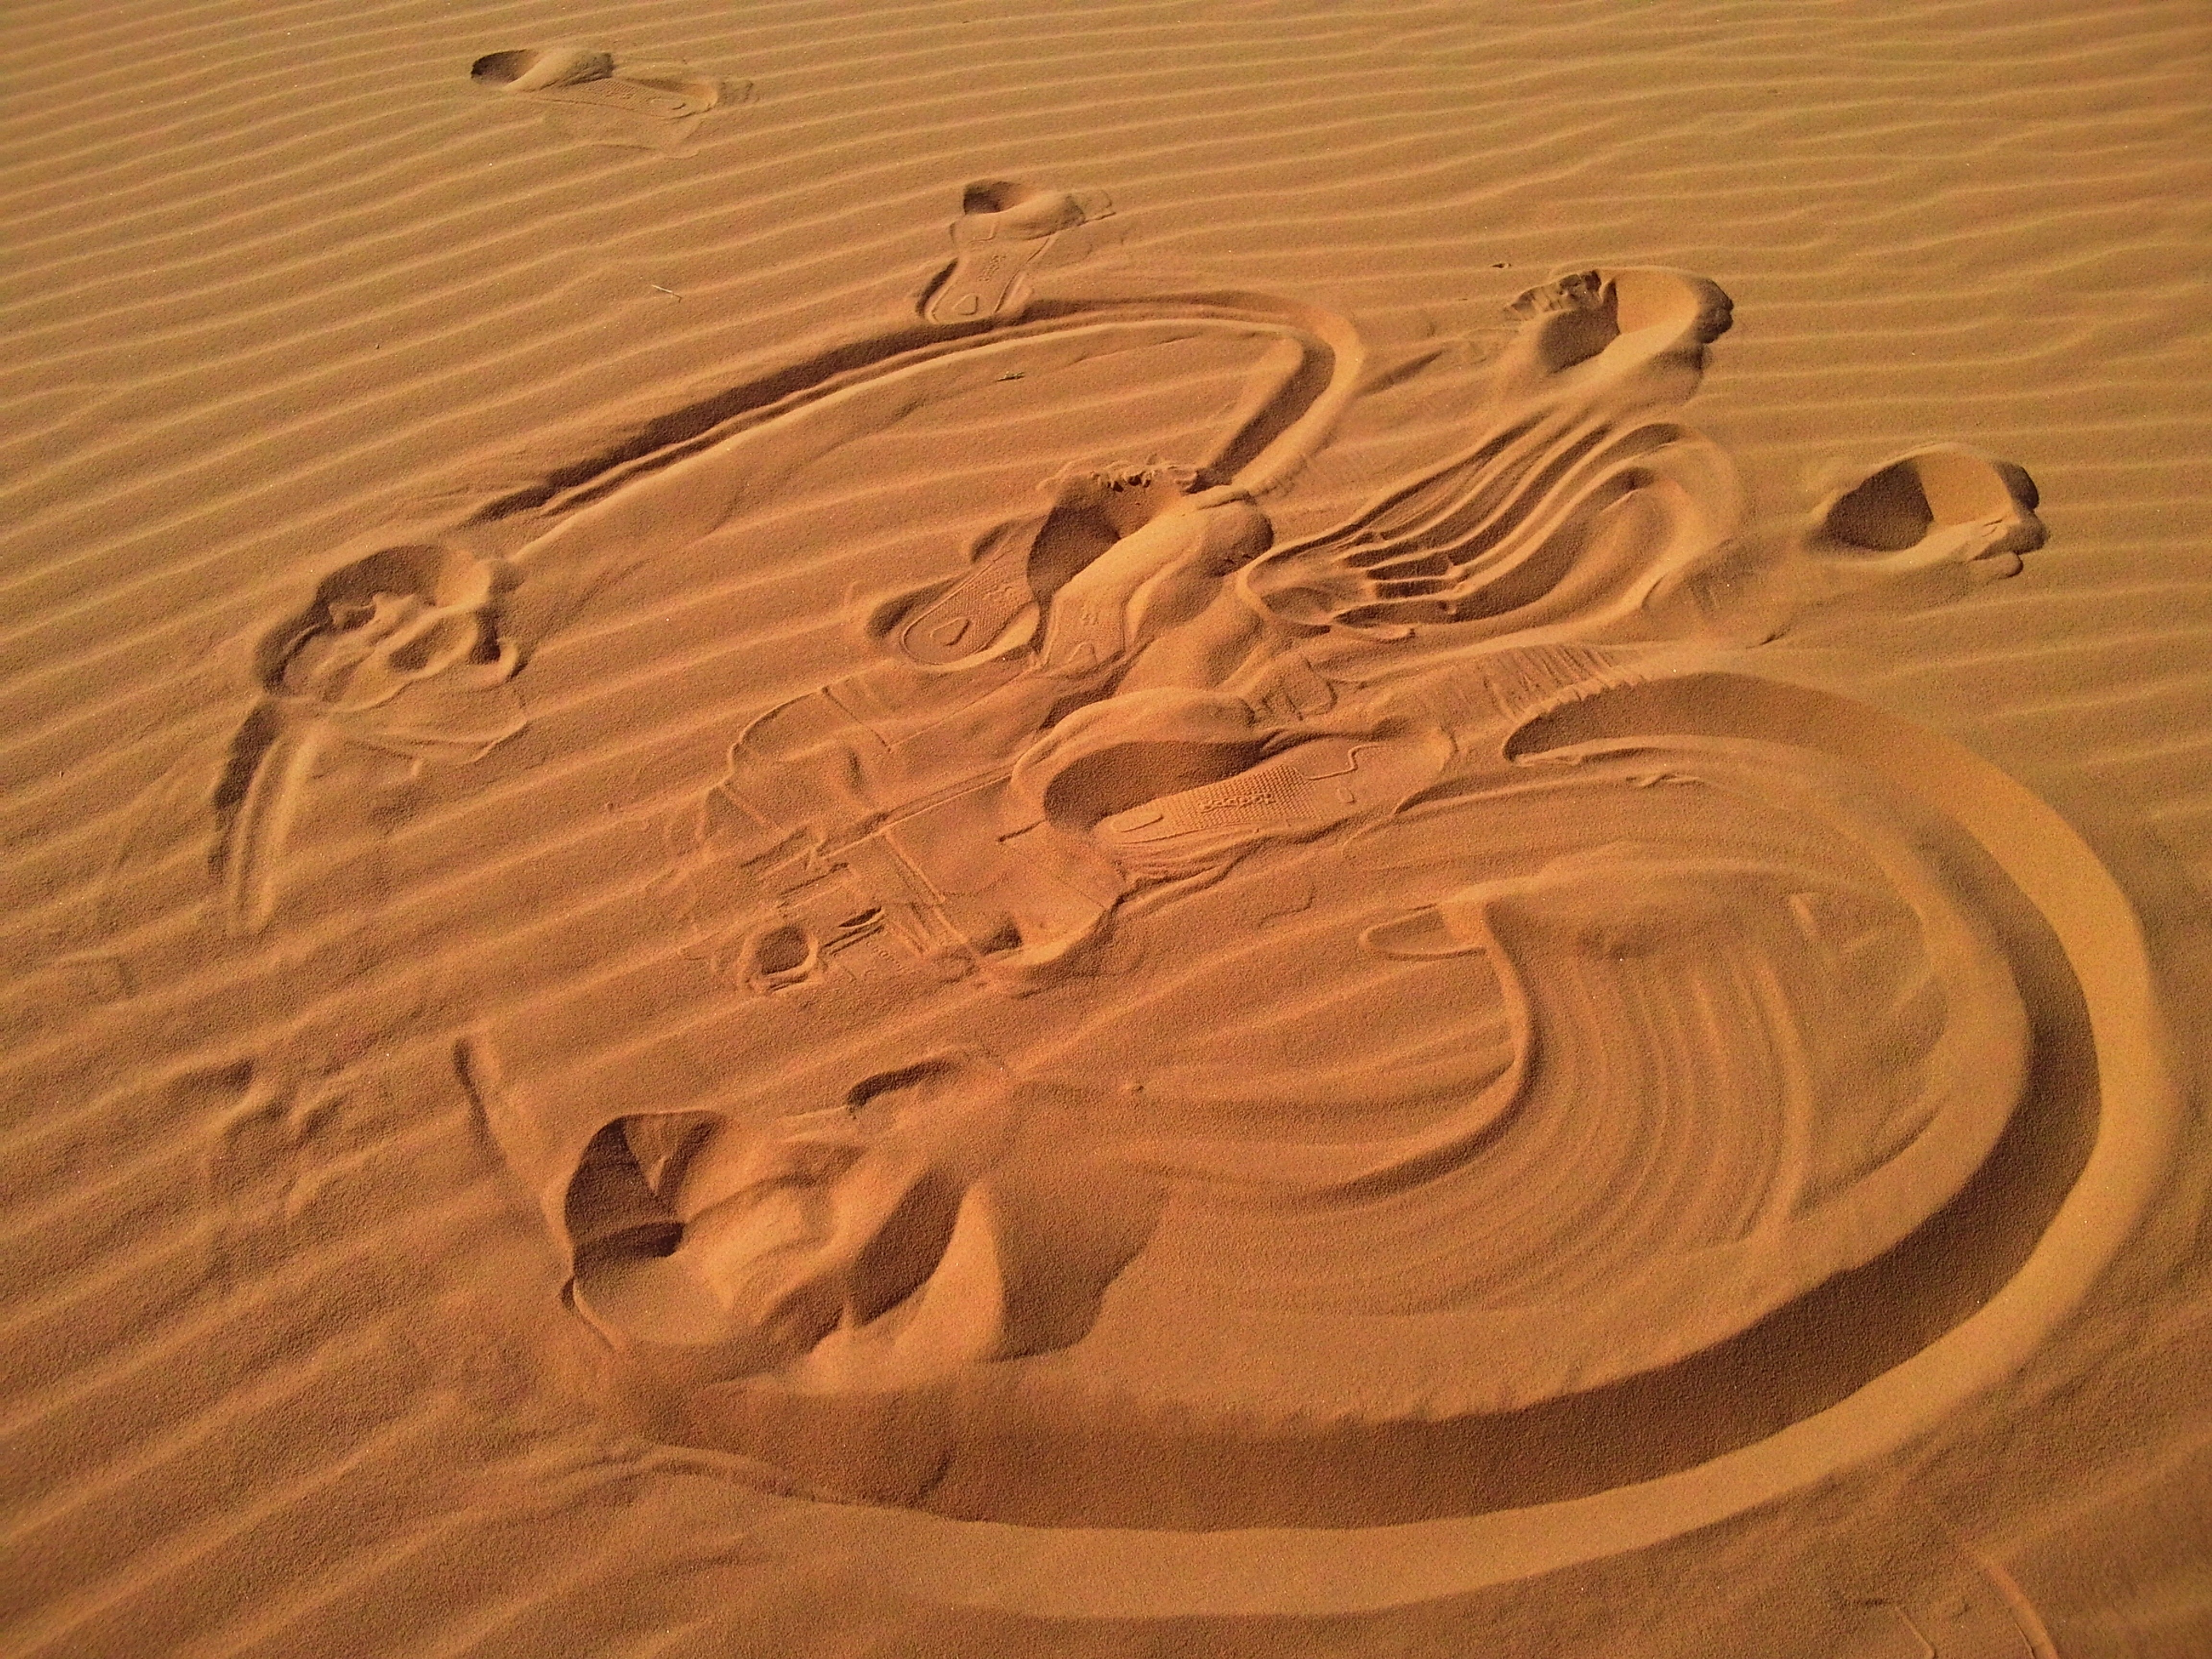
landscape, sand, wood, desert, floor, wind, material, circle, carving, wadi rum, natural environment, aeolian landform